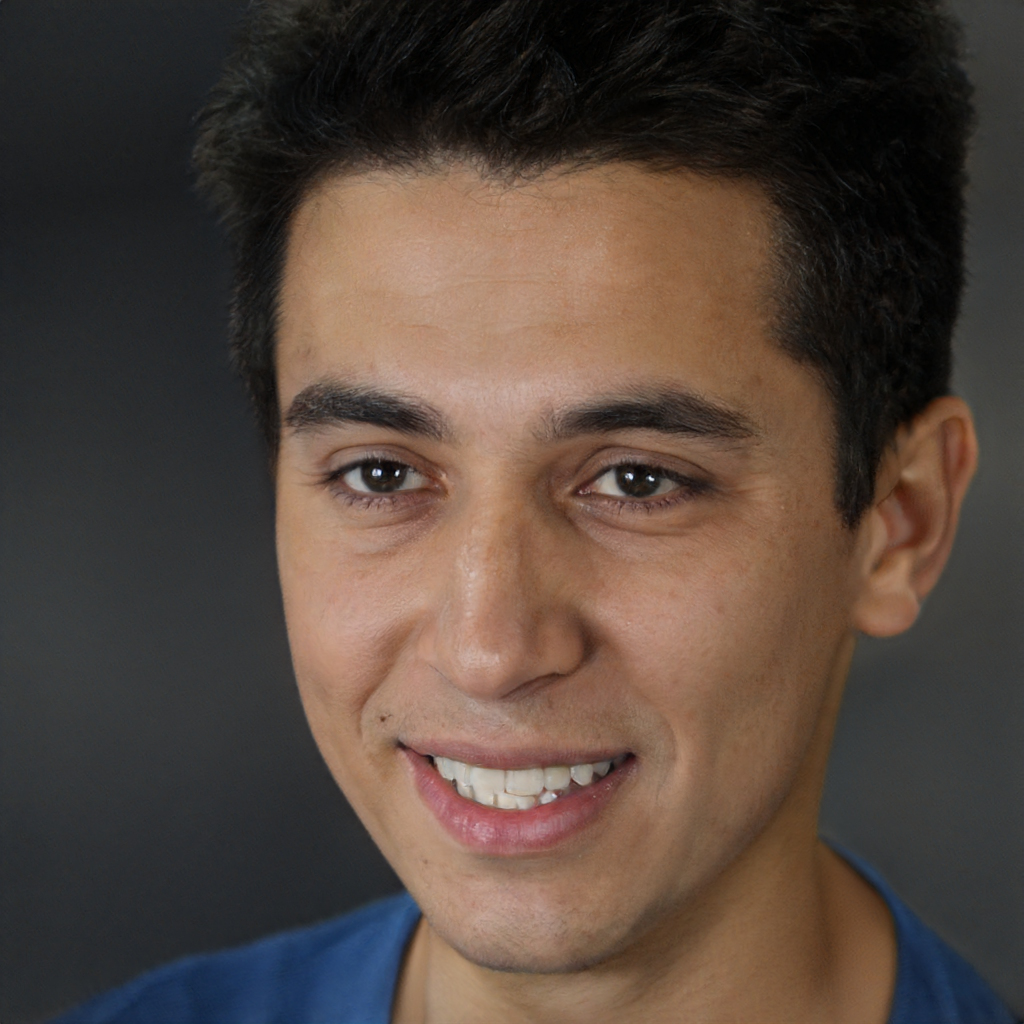
Gender: Male